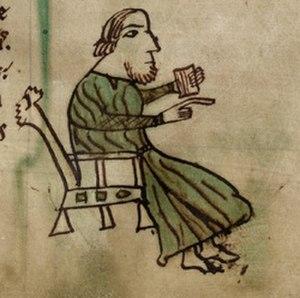
Cyfraith Hywel, était le système de droit pratiqué dans le Pays de Galles médiéval avant sa conquête finale par l'Angleterre.